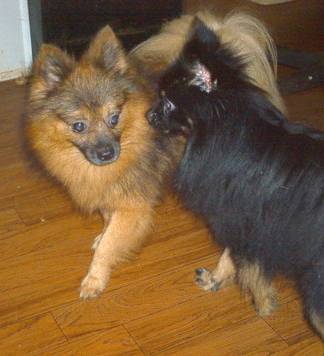
Label: dog